Aurora inhibitor

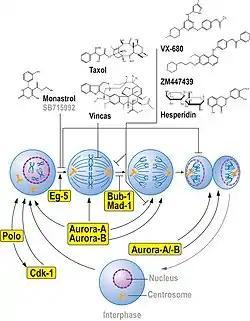
Aurora case study – six inhibitors and their action during cytokinesis

Aurora kinase inhibitors are a putative drug class for treating cancer. The Aurora kinase enzymes could be potential targets for novel small-molecule enzyme inhibitors.